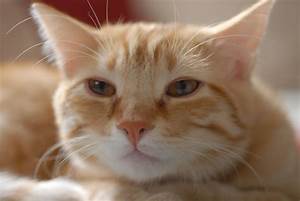
Label: gatto